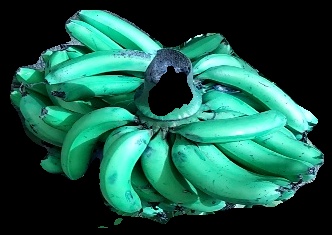
Variety: pachbale
Grade: grade3